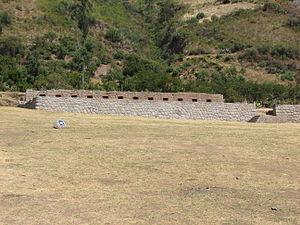
Tarahuasi est un site archéologique du Pérou.